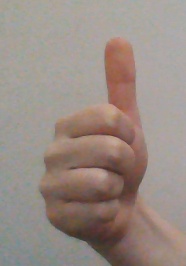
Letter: aleff